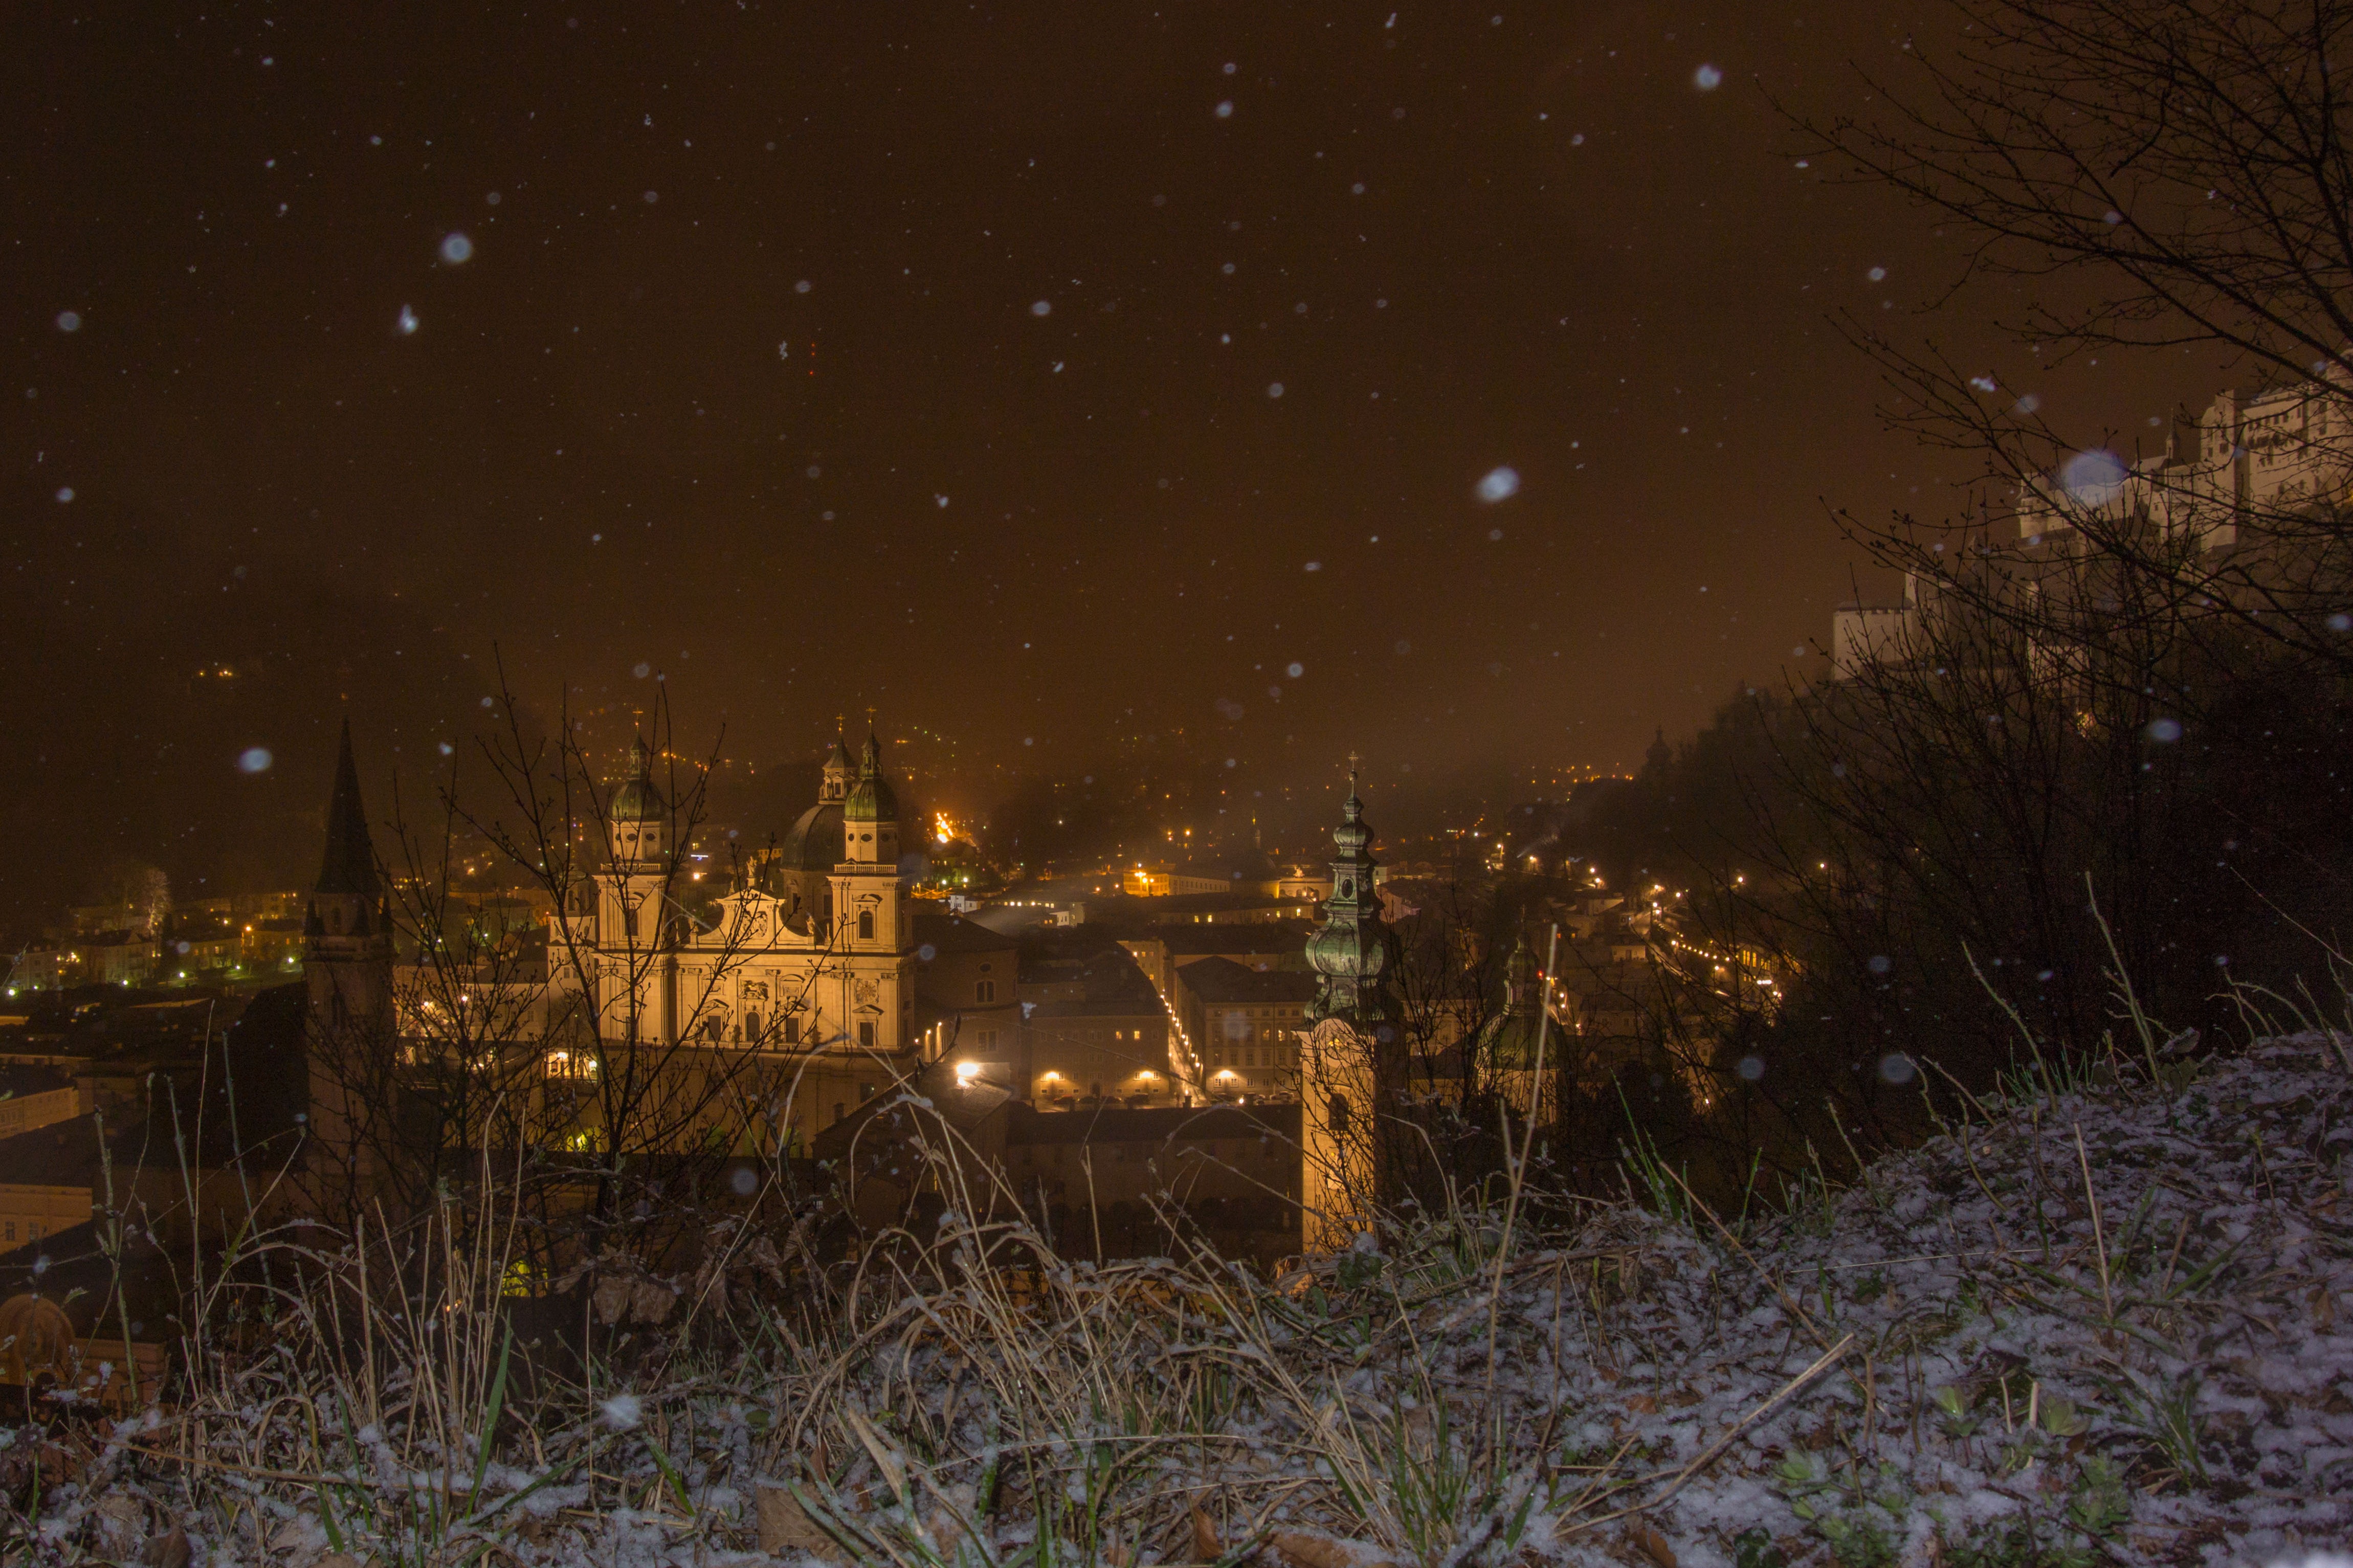
light, night, sunlight, morning, star, evening, darkness, snowfall, austria, april, salzburg, m nchberg, salzburg cathedral